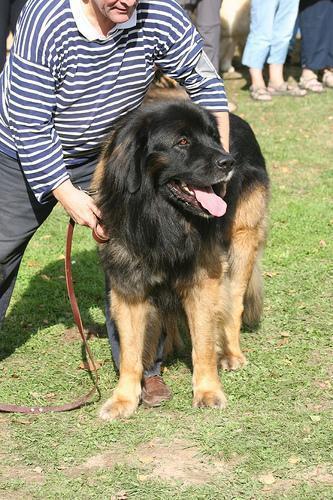
Leonberg